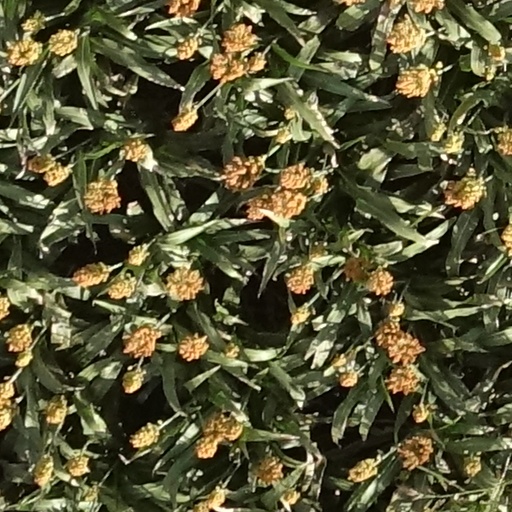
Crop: sorghum